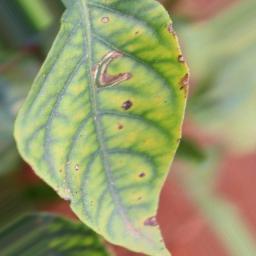
Label: nutritional